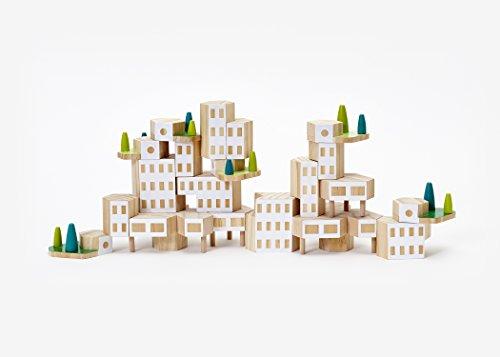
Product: Areaware Blockitecture Garden City Mega Set
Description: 20 piece set.
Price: $74.83
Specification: ProductDimensions:11.2x2.8x12.2inches|ItemWeight:2pounds|ShippingWeight:2.15pounds(Viewshippingratesandpolicies)|DomesticShipping:ItemcanbeshippedwithinU.S.|InternationalShipping:ThisitemcanbeshippedtoselectcountriesoutsideoftheU.S.LearnMore|ASIN:B01I3D2V1G|Itemmodelnumber:JPBLGC|Manufacturerrecommendedage:3yearsandup